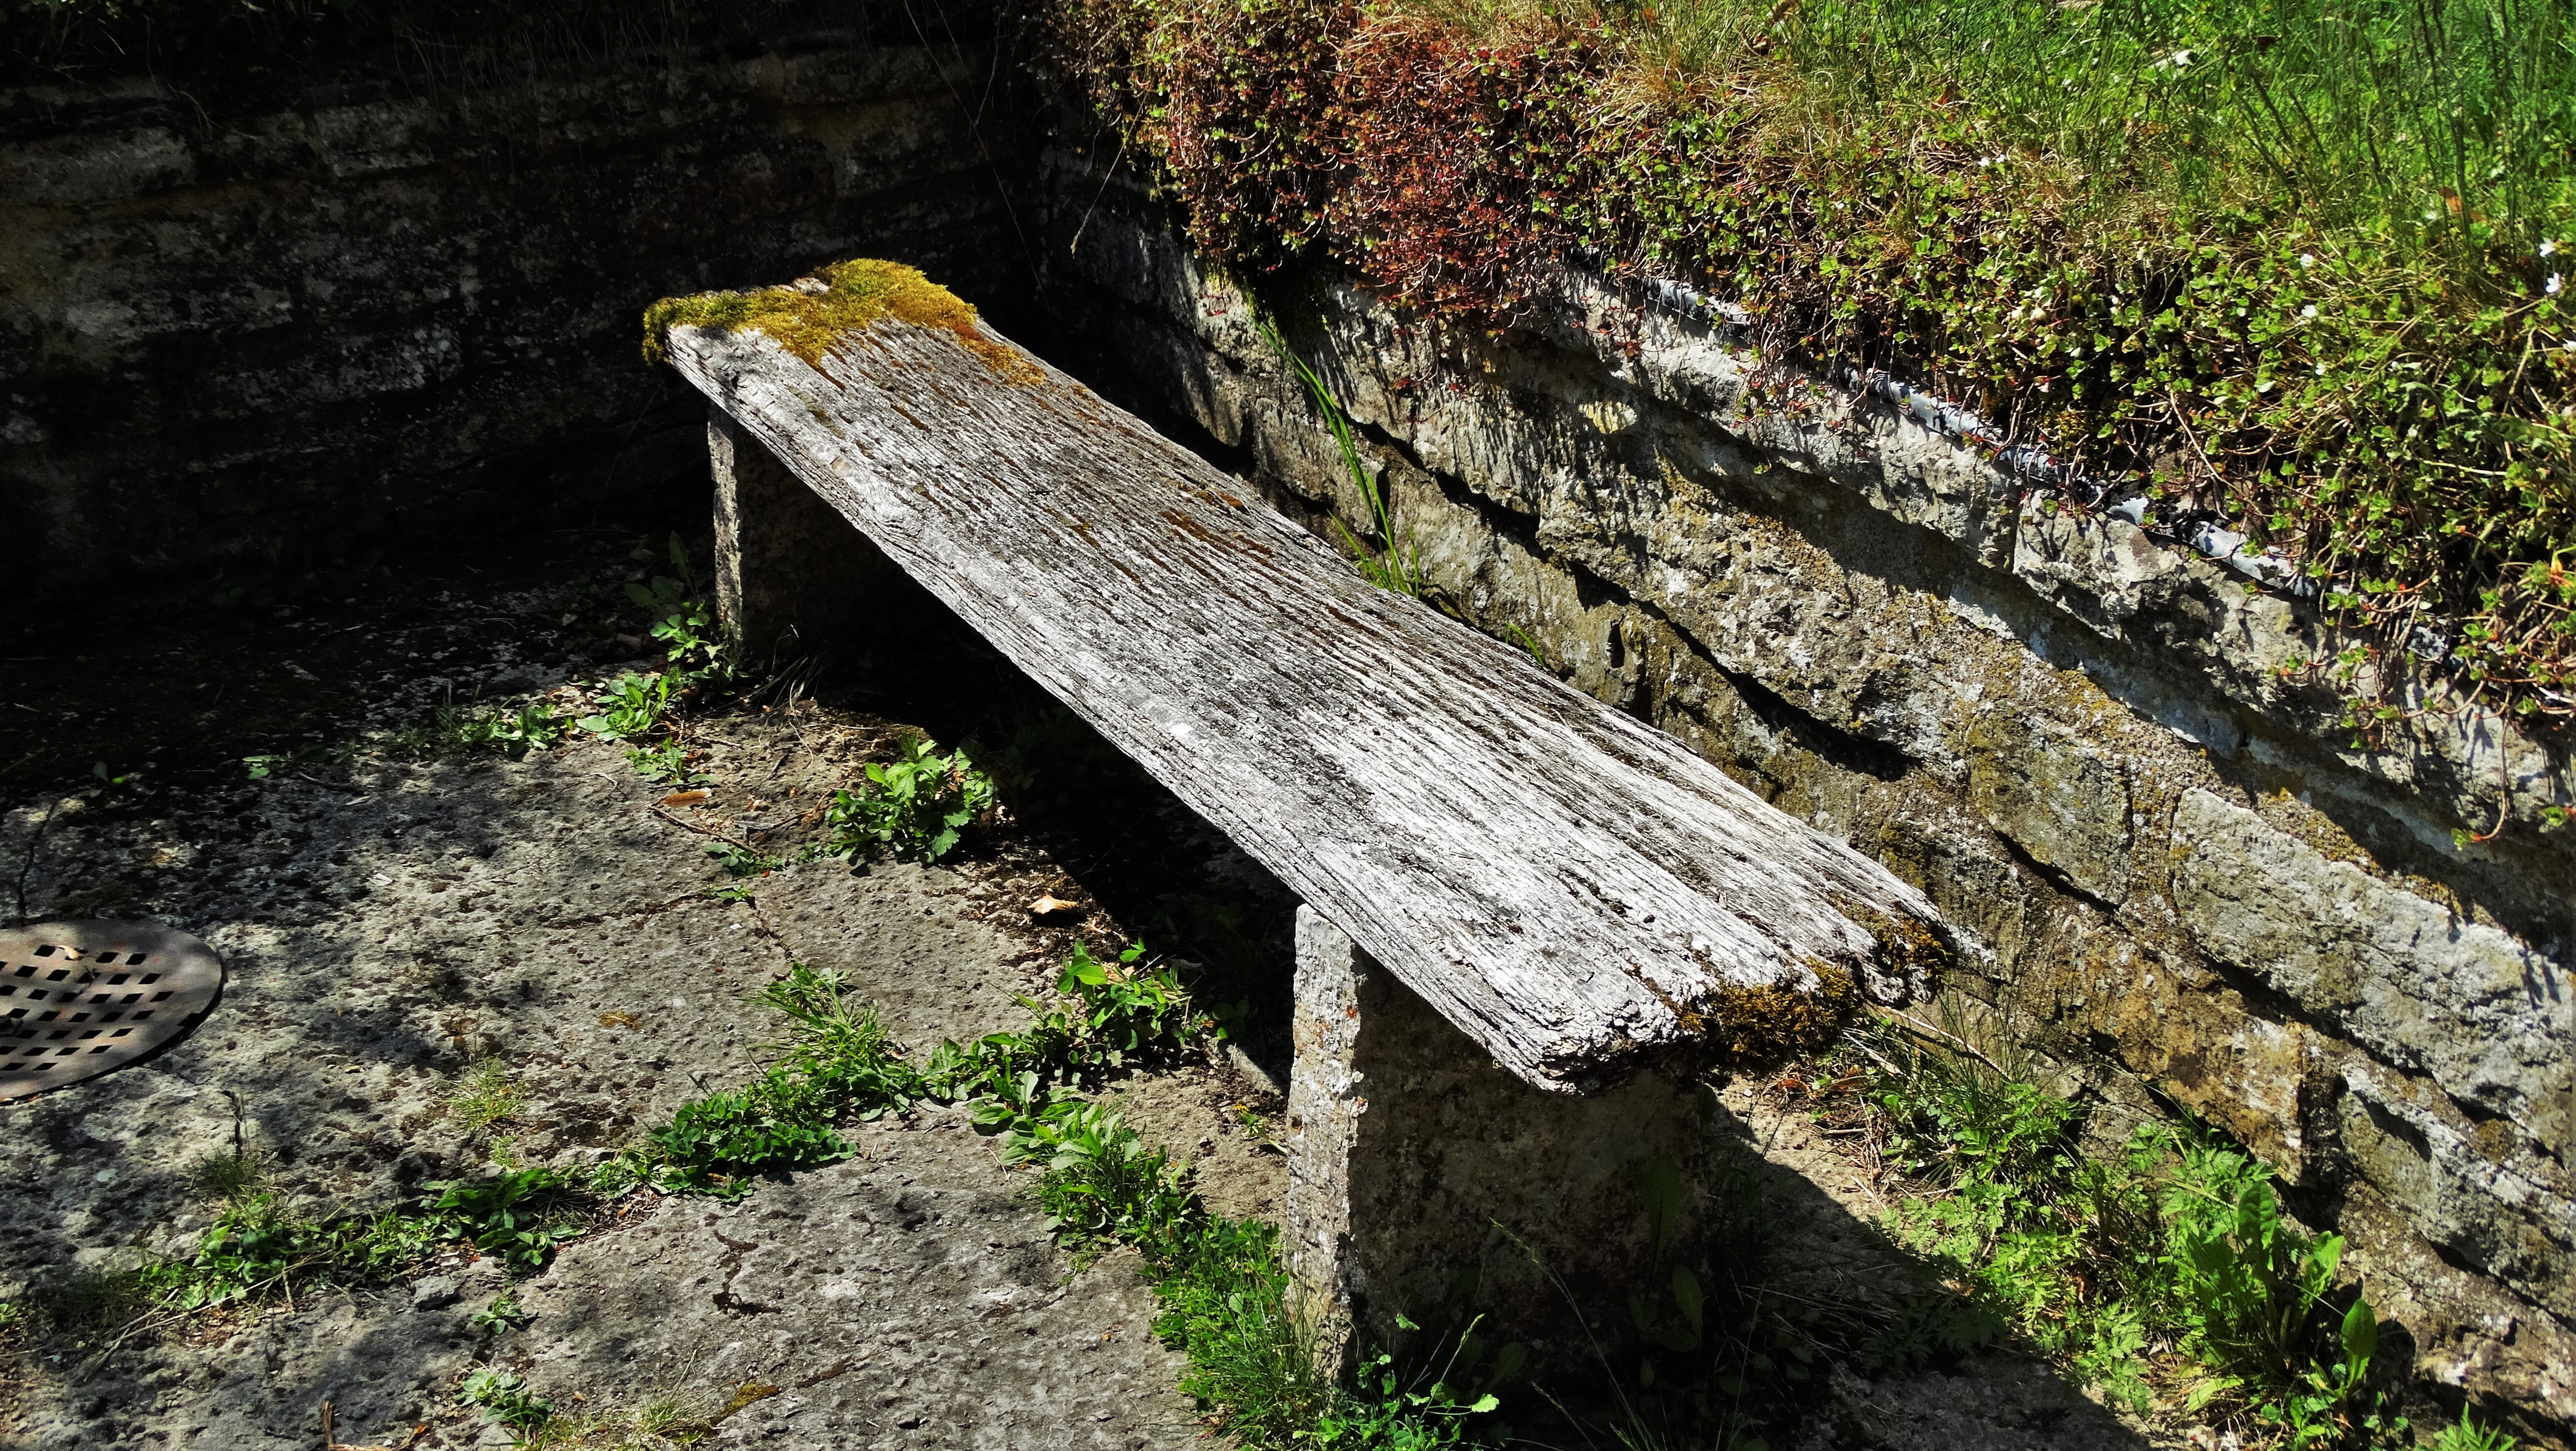
tree, nature, forest, rock, wood, trail, bench, wall, moss, soil, terrain, wooden bench, worn, geology, ruins, rotten, rural area